Bernardo Strozzi

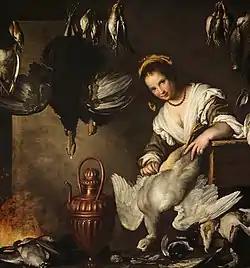
"The Cook"

His boisterous "The flute player" (Palazzo Rosso, Genoa), which also exists in several replicas, is another genre painting that shows its indebtedness to Flemish genre art in its subject, palette and painterly technique. Strozzi's use of coloured shadows is indebted to Rubens, but rather than adopting Rubens' practice of allowing a light-coloured ground to occasionally emerge on to the surface, Strozzi worked on a reddish-brown ground with light brushstrokes in paler colours.